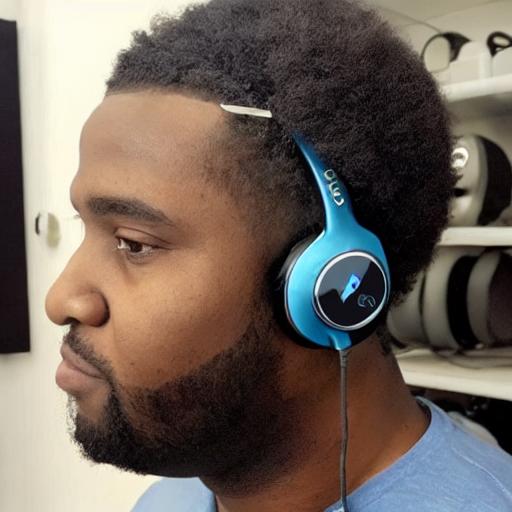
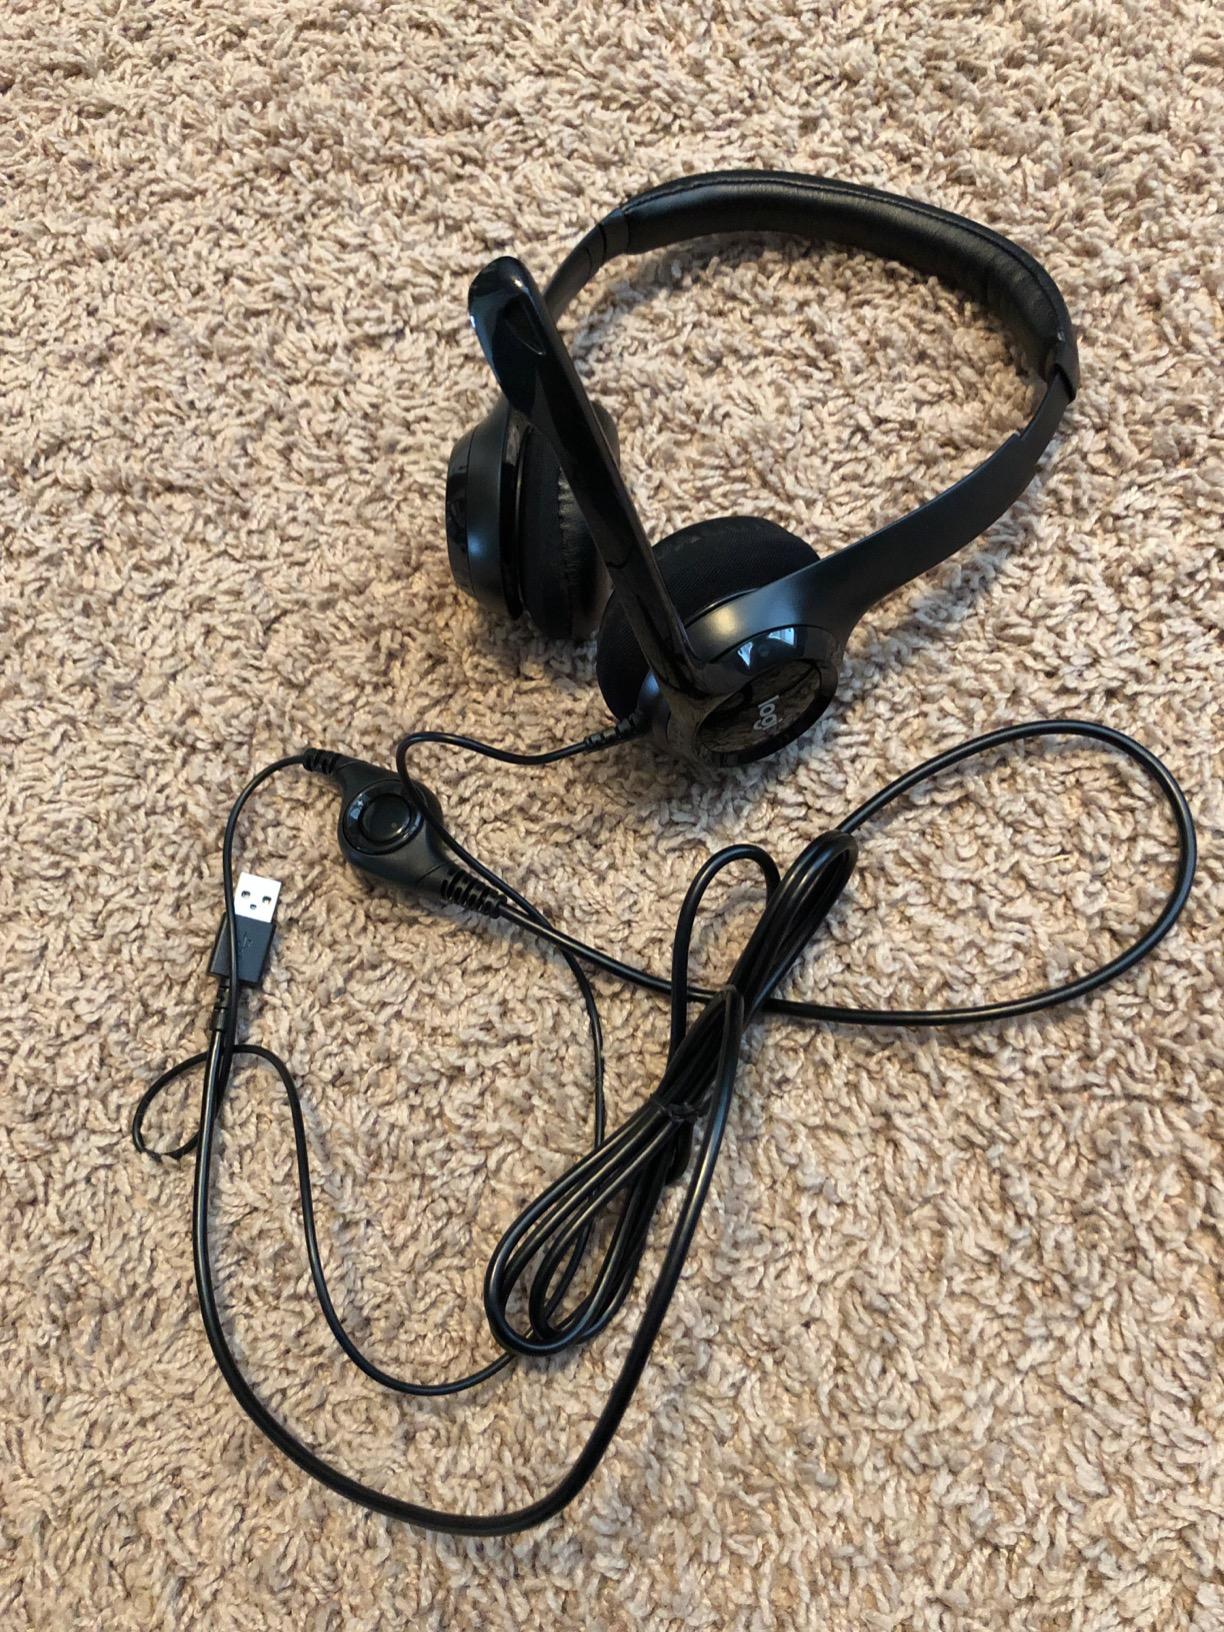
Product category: headphones
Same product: no